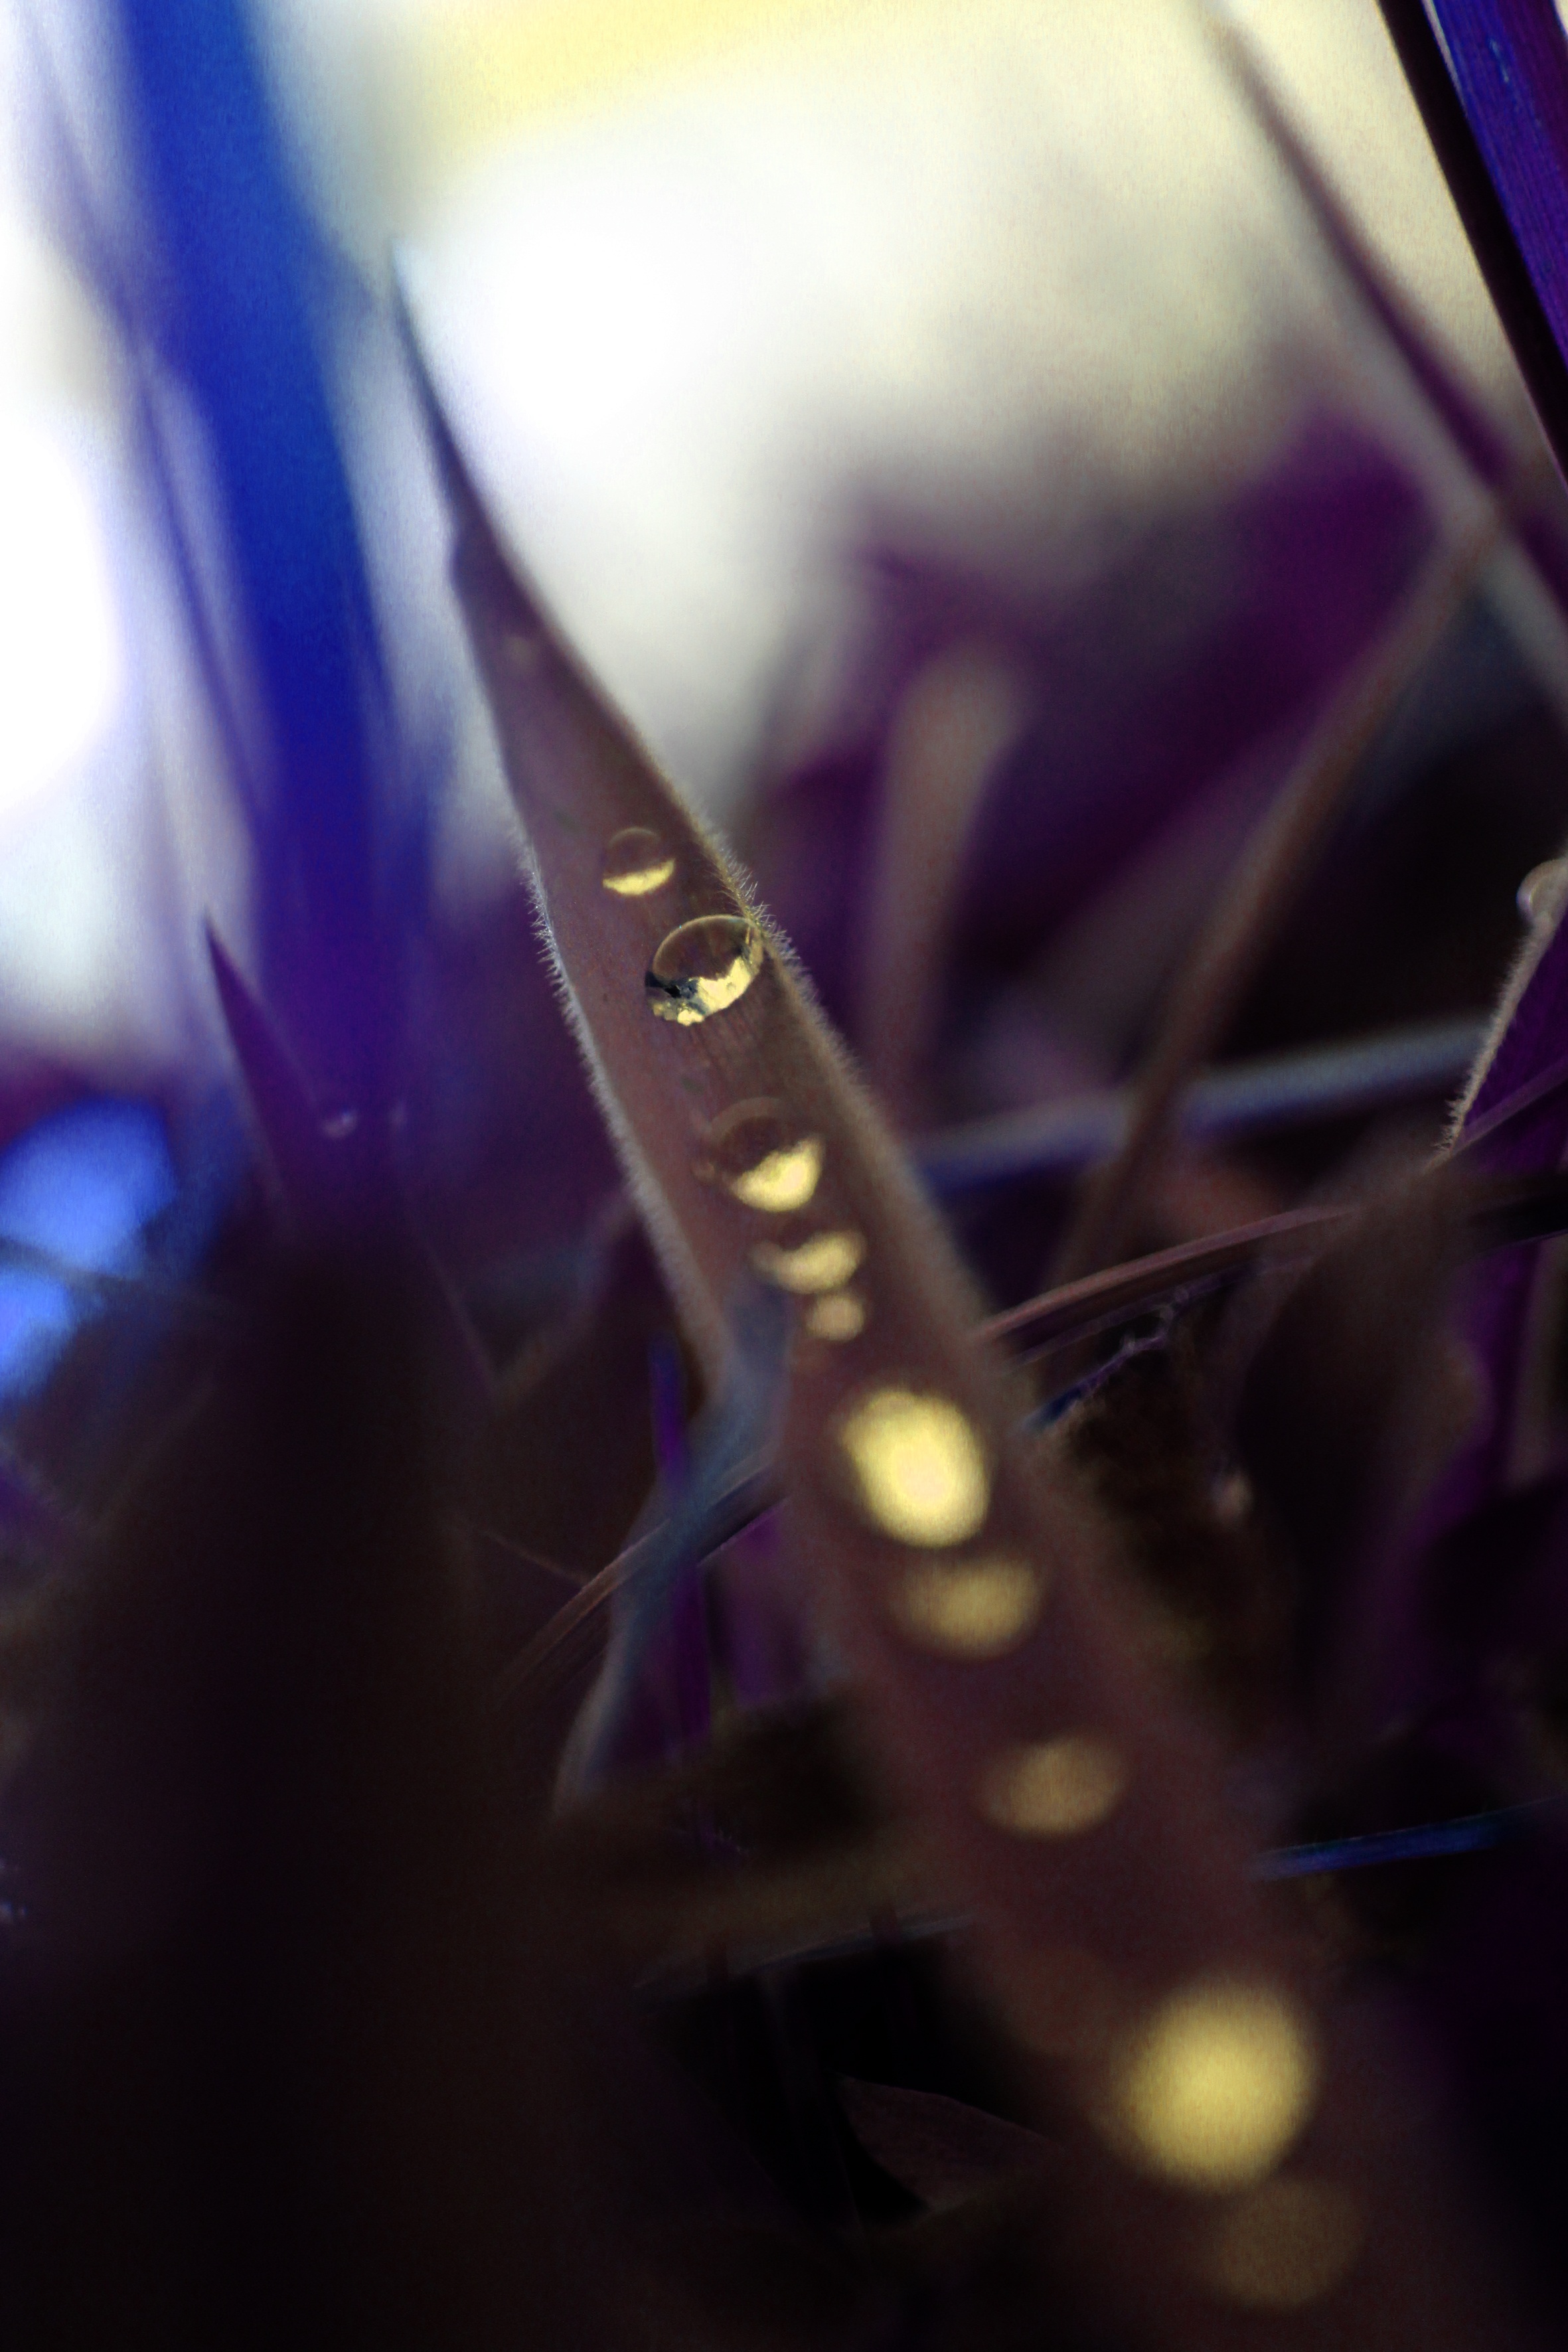
water, nature, grass, drop, dew, light, plant, lawn, photography, morning, water drop, purple, glass, raindrop, wet, color, macro, darkness, blue, garden, dew drop, close up, colors, dewdrop, violet, raindrops, drops, detailed, macro photography